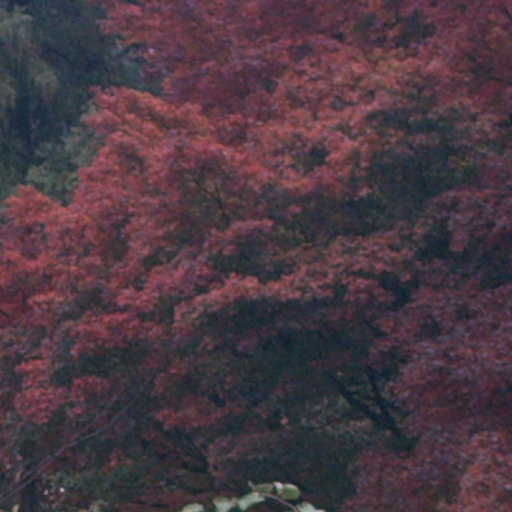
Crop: cassava